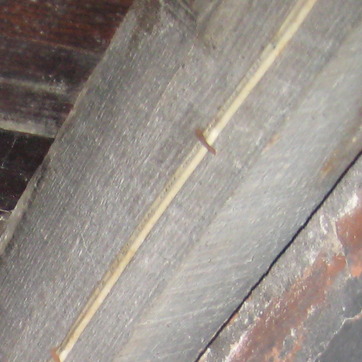
Material: plastic